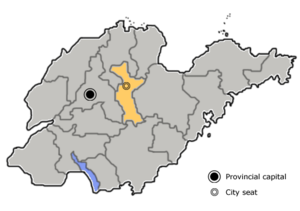
Zibo
Zibos beliggenhed i Shandong
Zibo er en by på præfekturniveau i provinsen Shandong i Kina. Præfekturet har et areal på 5.939 km² og en befolkning på 4.180.000 mennesker 2007.